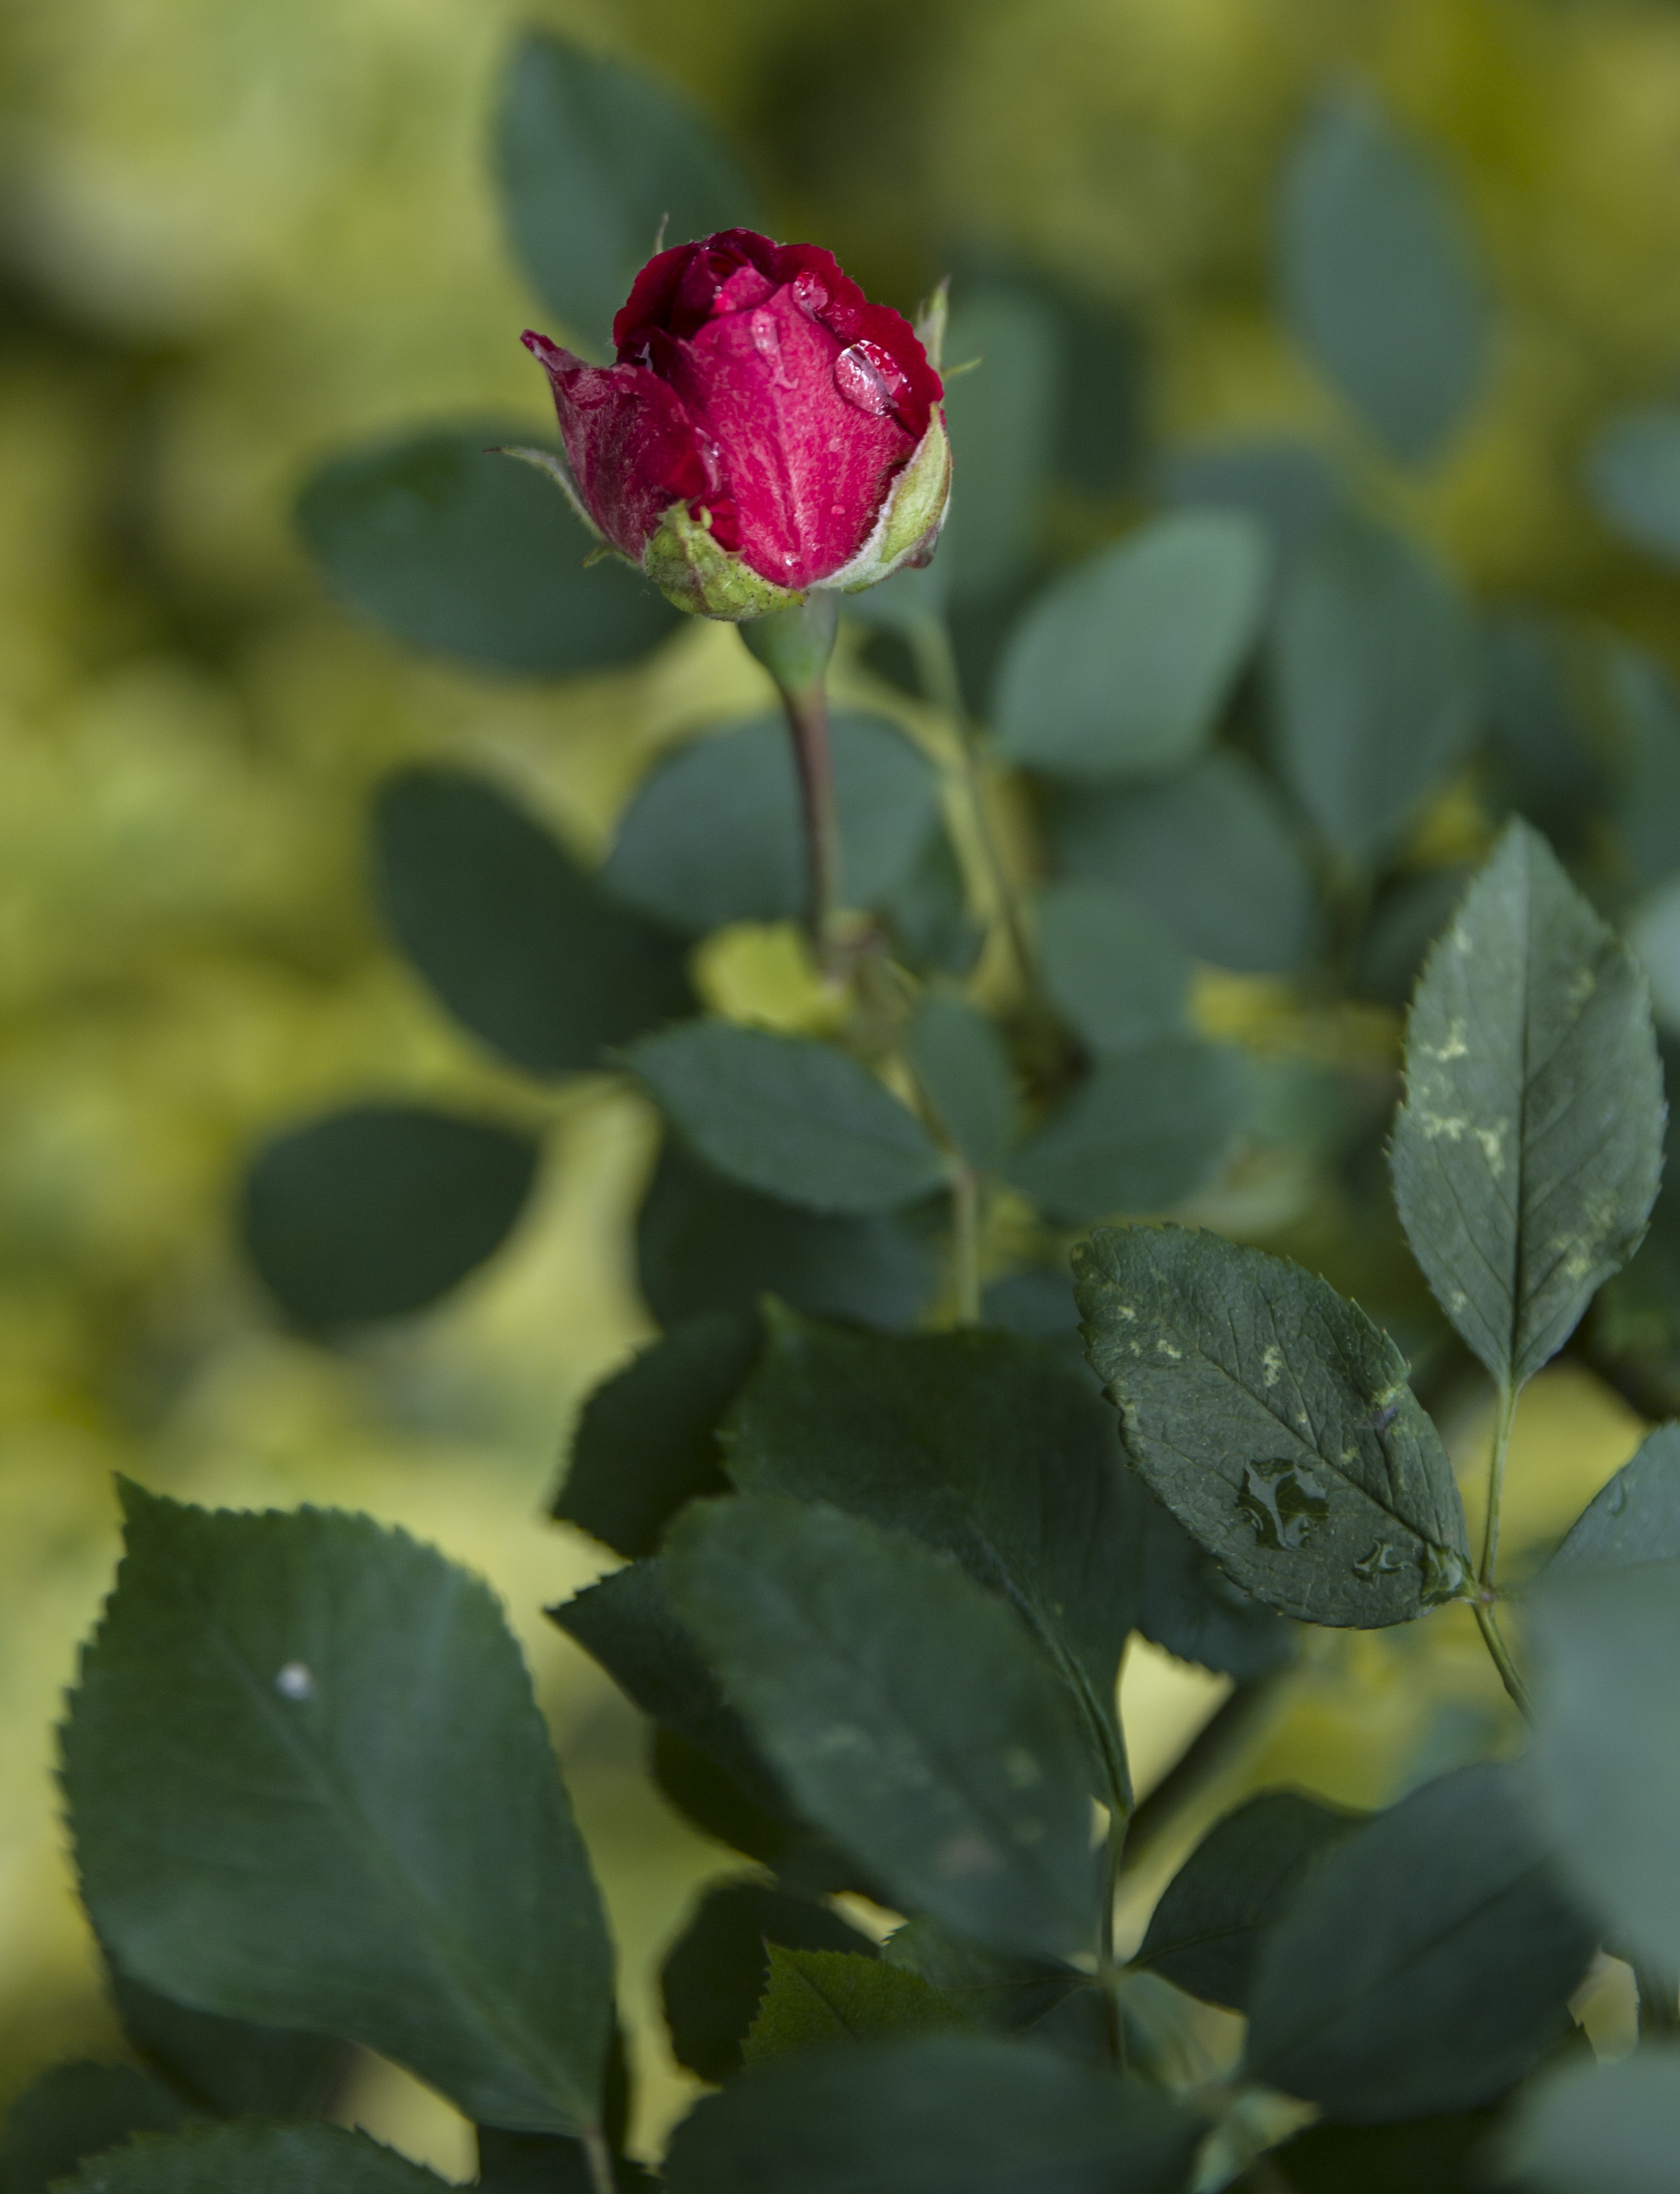
rose, pink, red, flower, nice, beautiful, love, flowering plant, garden roses, plant, petal, floribunda, bud, rose family, botany, Hybrid tea rose, leaf, plant stem, rose order, china rose, camellia, annual plant, rosa centifolia, japanese camellia, camellia sasanqua